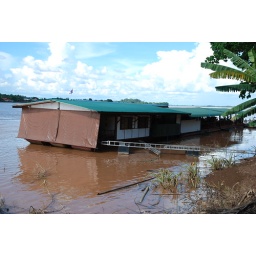
The floating Gaia bar is built into an old barge on the Mekong river in Nong Khai, Thailand.